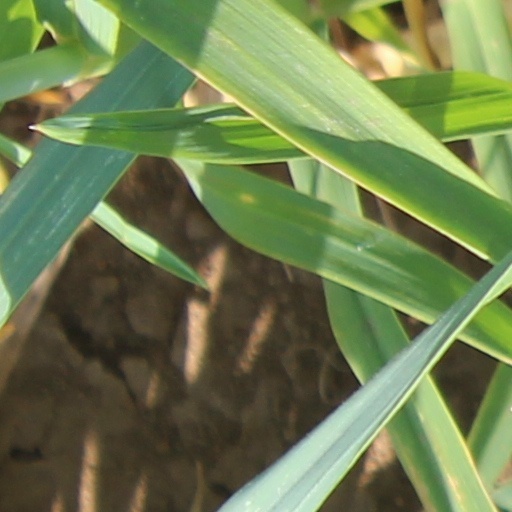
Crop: wheat